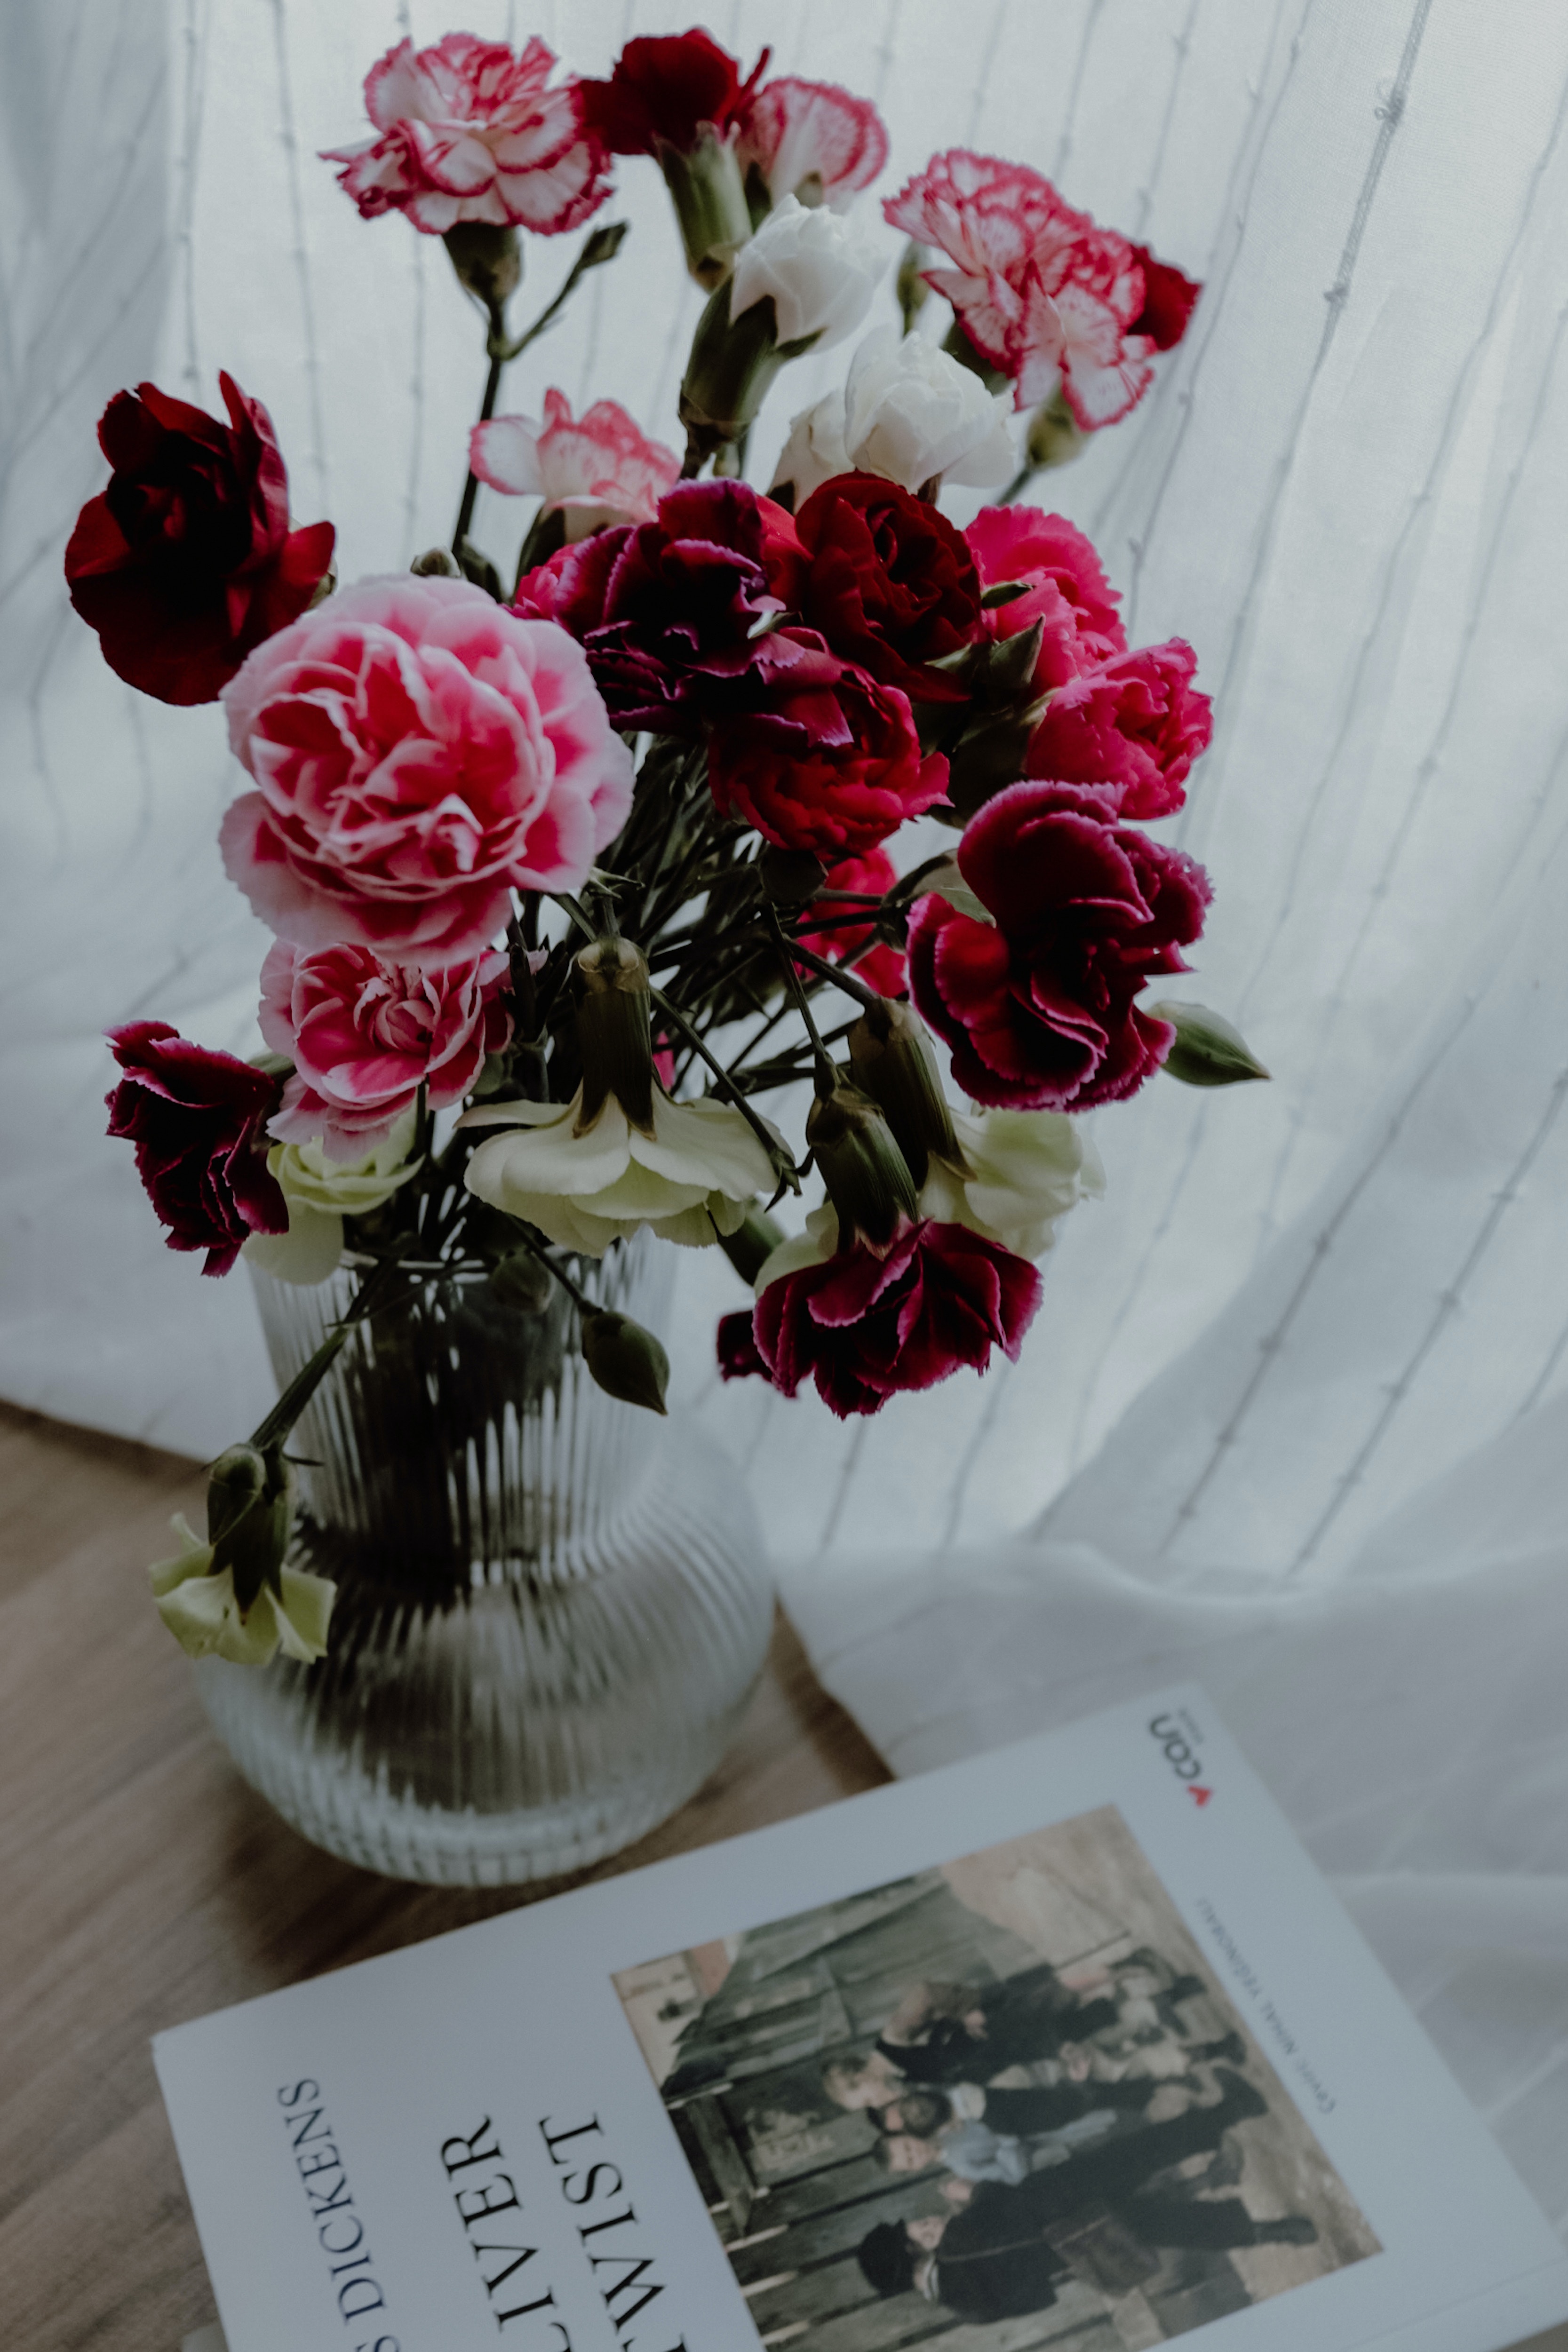
natural, flower, plant, white, petal, vase, table, Hybrid tea rose, pink, rose, flower arranging, creative arts, magenta, garden roses, flowering plant, rose order, rose family, cut flowers, artificial flower, bouquet, floral design, flowerpot, event, floribunda, font, floristry, rosa centifolia, centrepiece, room, carmine, annual plant, wedding ceremony supply, still life photography, pattern, publication, still life, herbaceous plant, interior design, linens